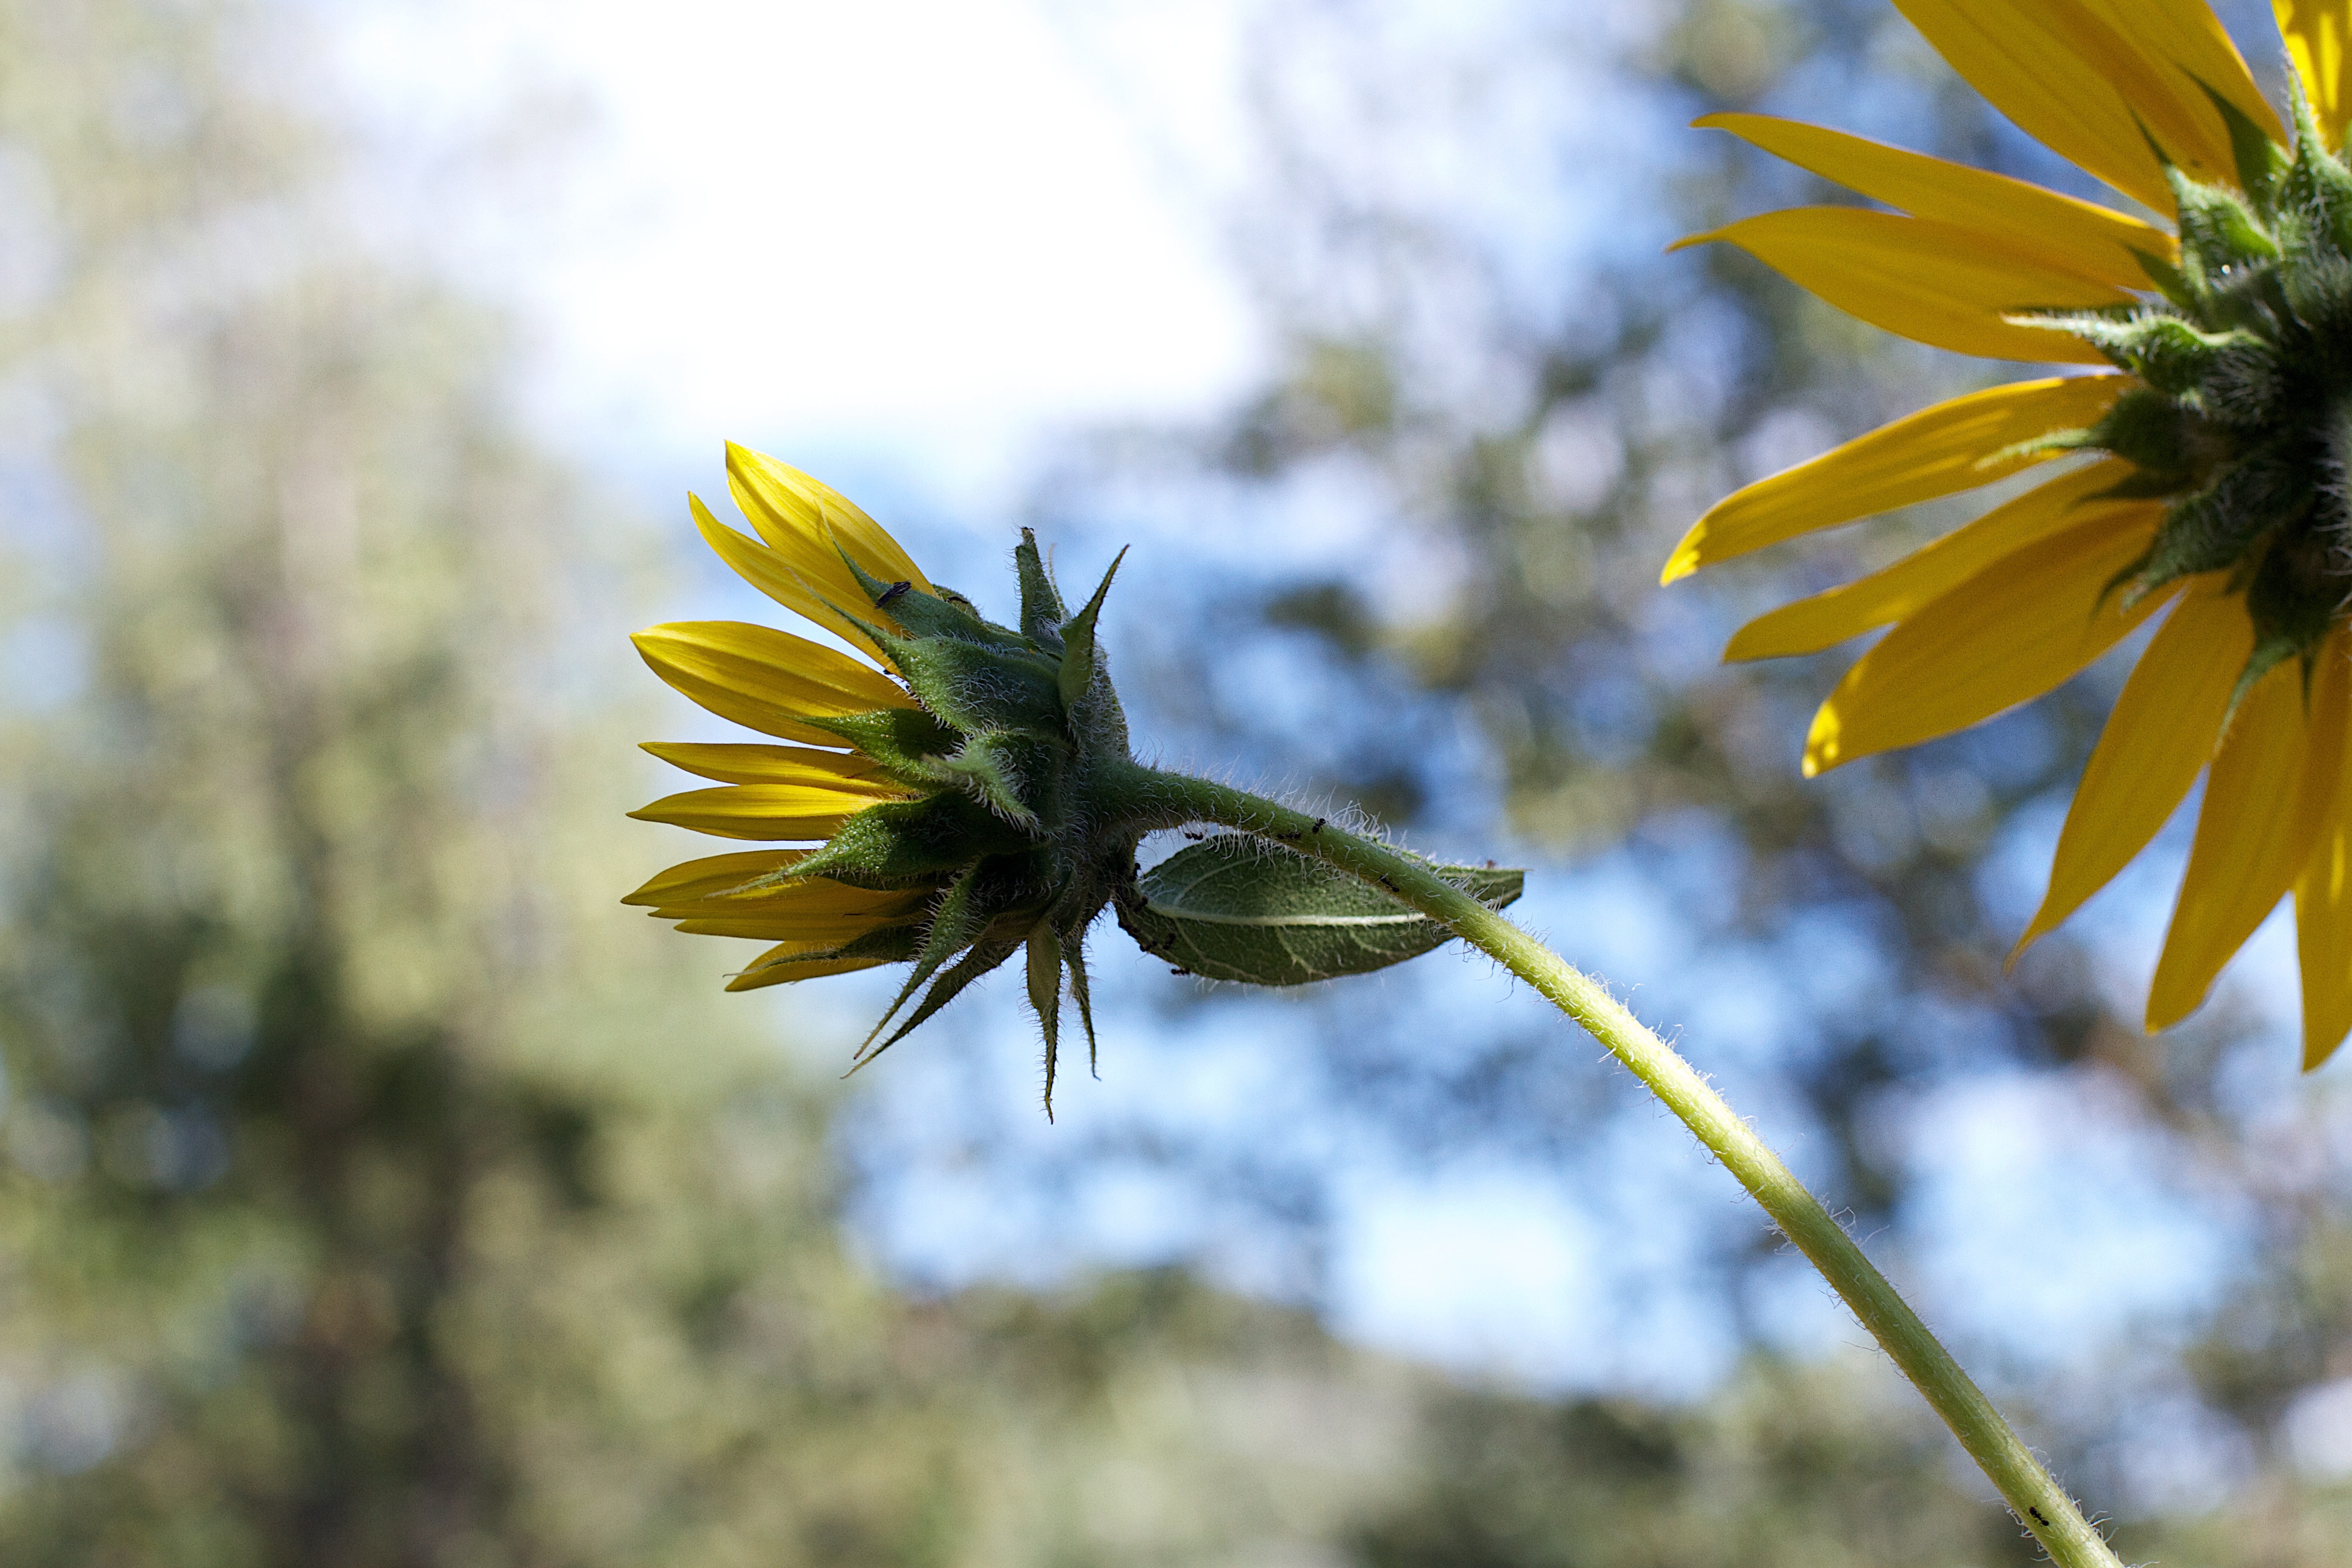
nature, blossom, plant, meadow, dandelion, sunlight, leaf, flower, pollen, green, autumn, botany, yellow, flora, fauna, sunflower, wildflower, close up, seedforward, macro photography, flowering plant, daisy family, plant stem, land plant